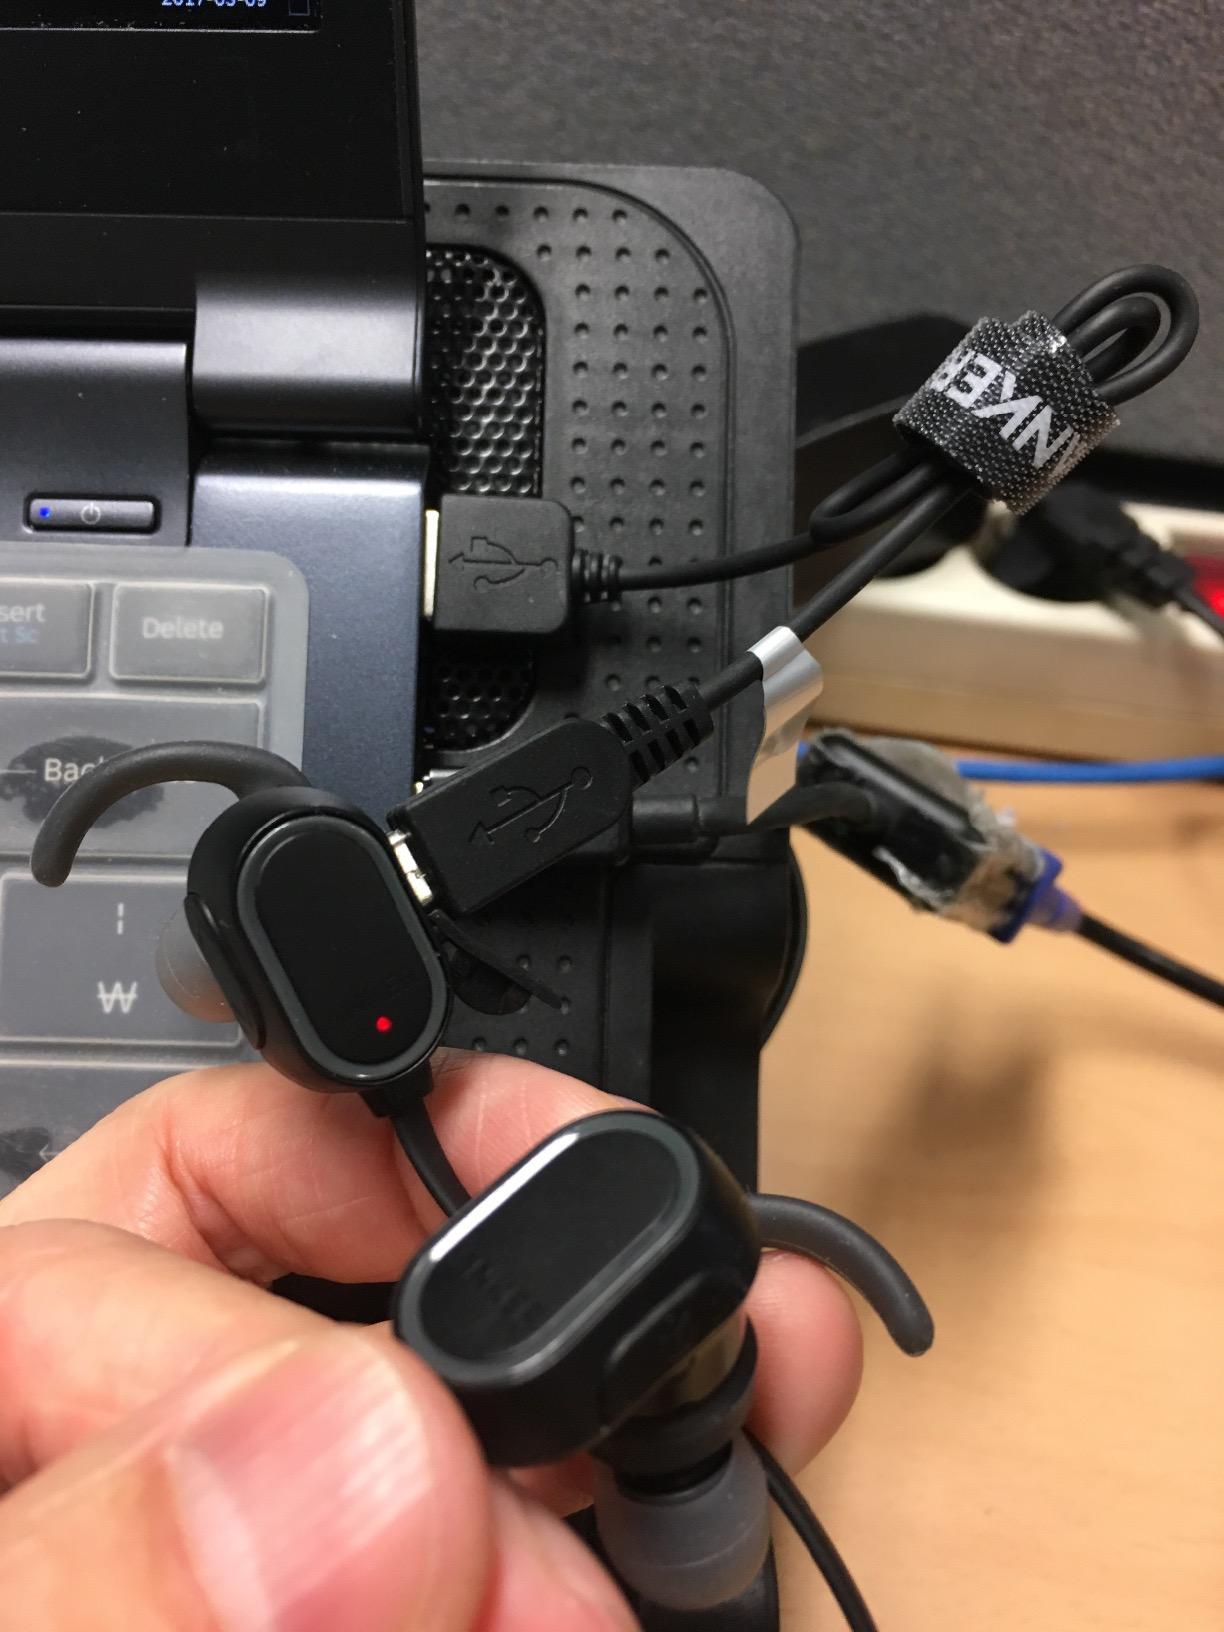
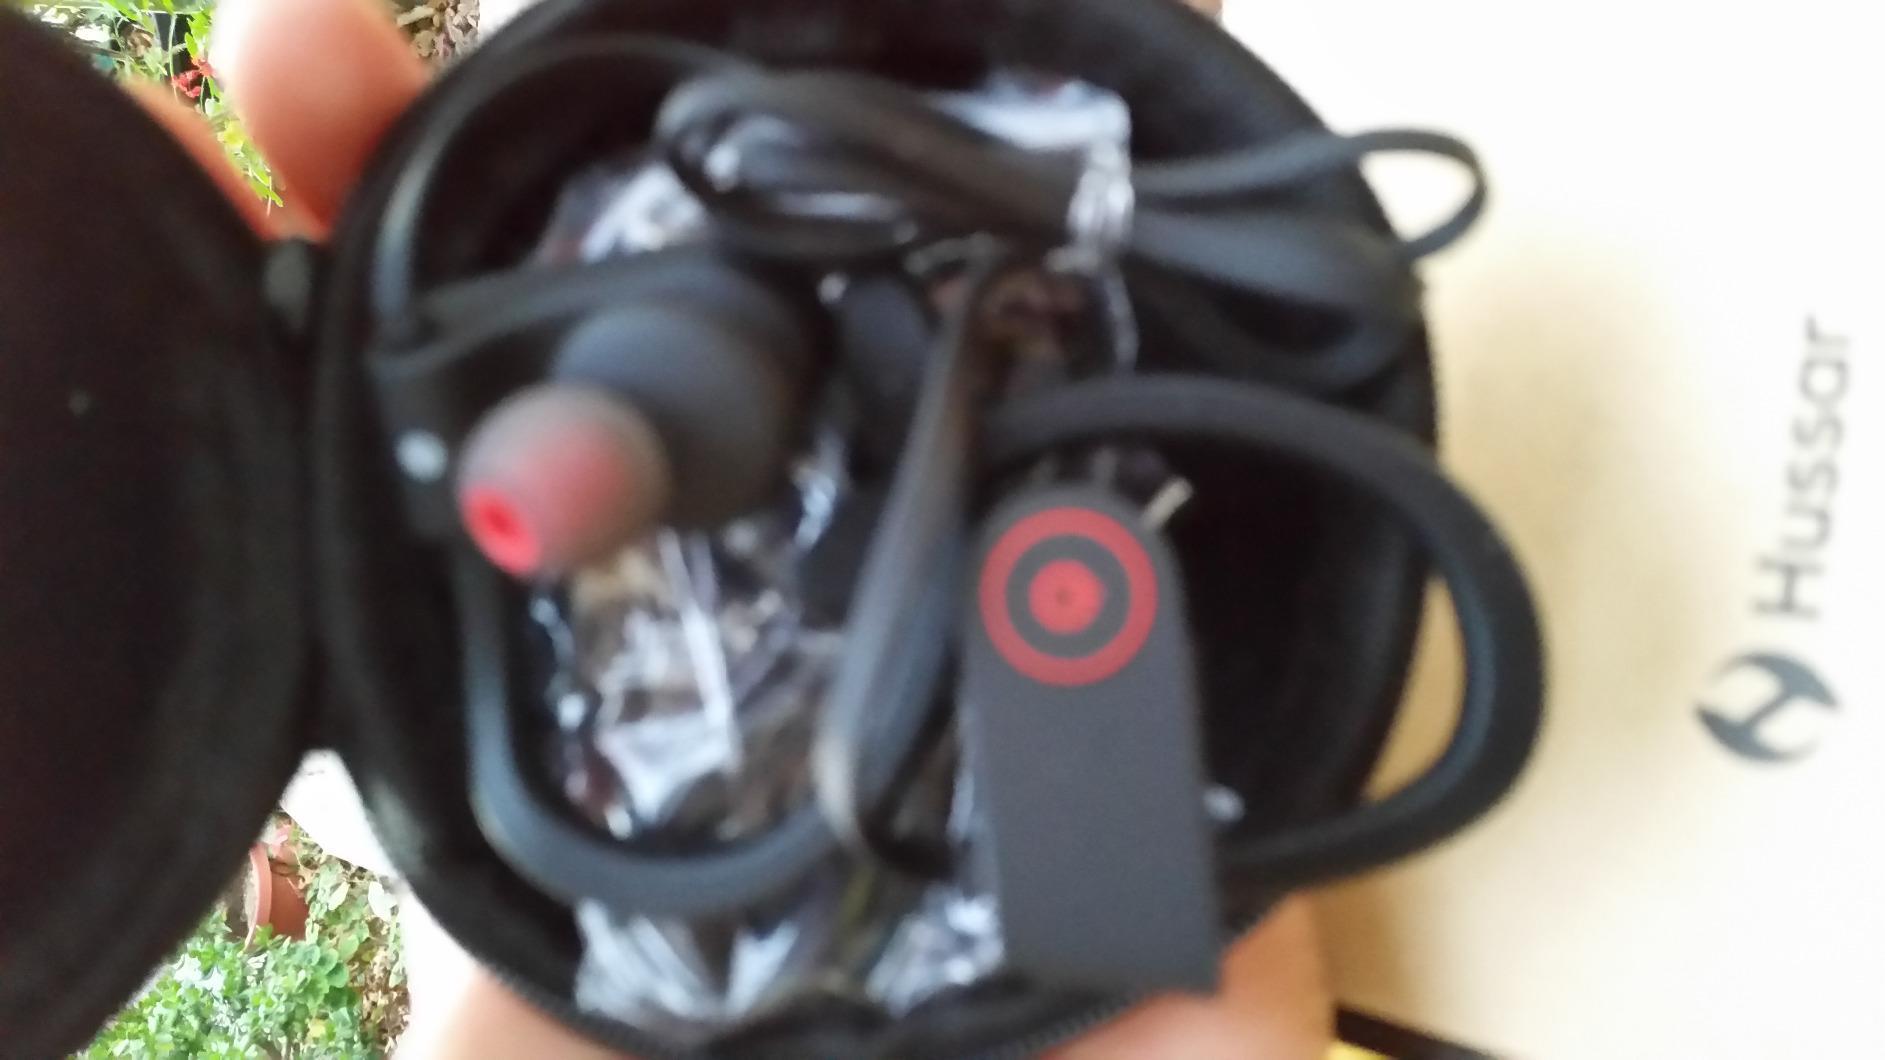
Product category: headphones
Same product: no